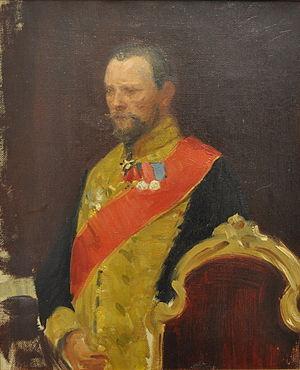
Session protocolaire du Conseil d’État, de son titre complet Session solennelle du Conseil d'État du 7 mai 1901 pour le jour du jubilé des cent ans depuis son institution est un tableau d'Ilia Répine.